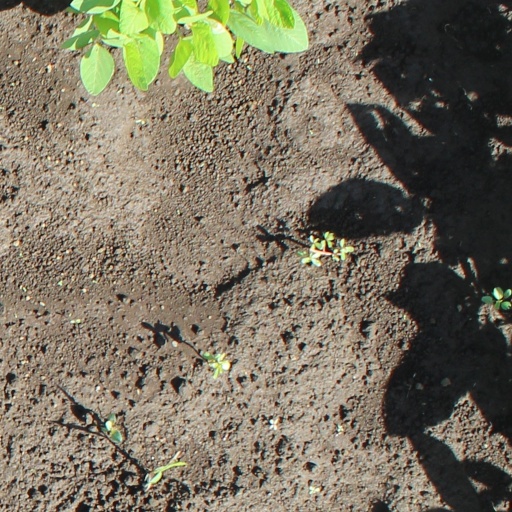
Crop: soybean